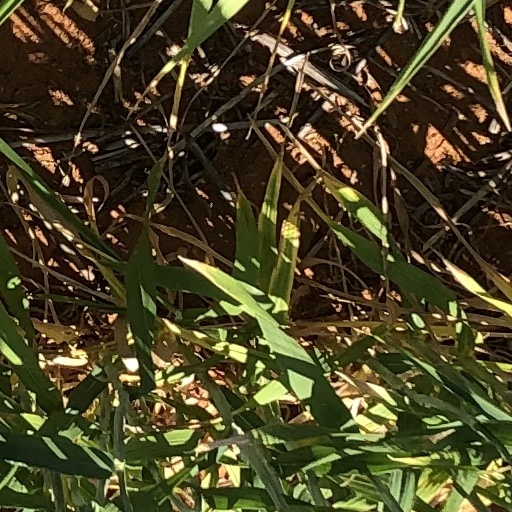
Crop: wheat